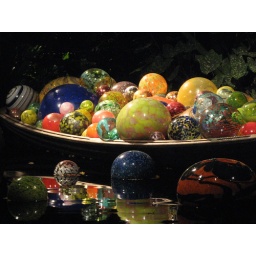
Chihuly glass globes in the water garden room